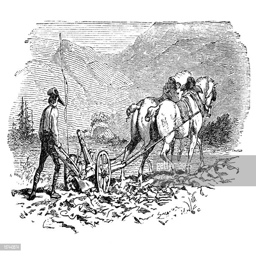
engraving of farmer plowing a field with horses : stock illustration